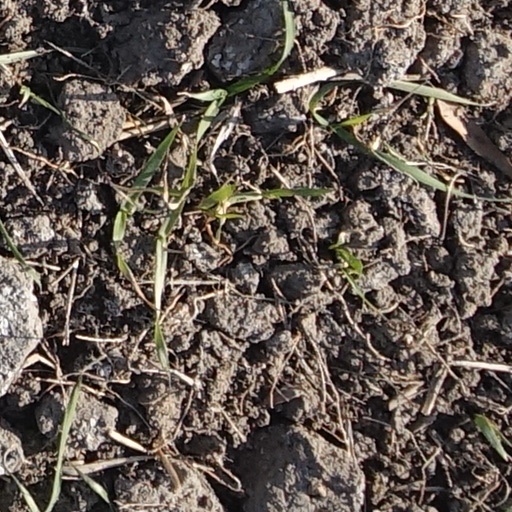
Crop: wheat